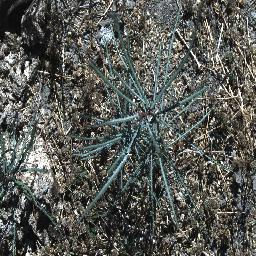
Label: parkinsonia